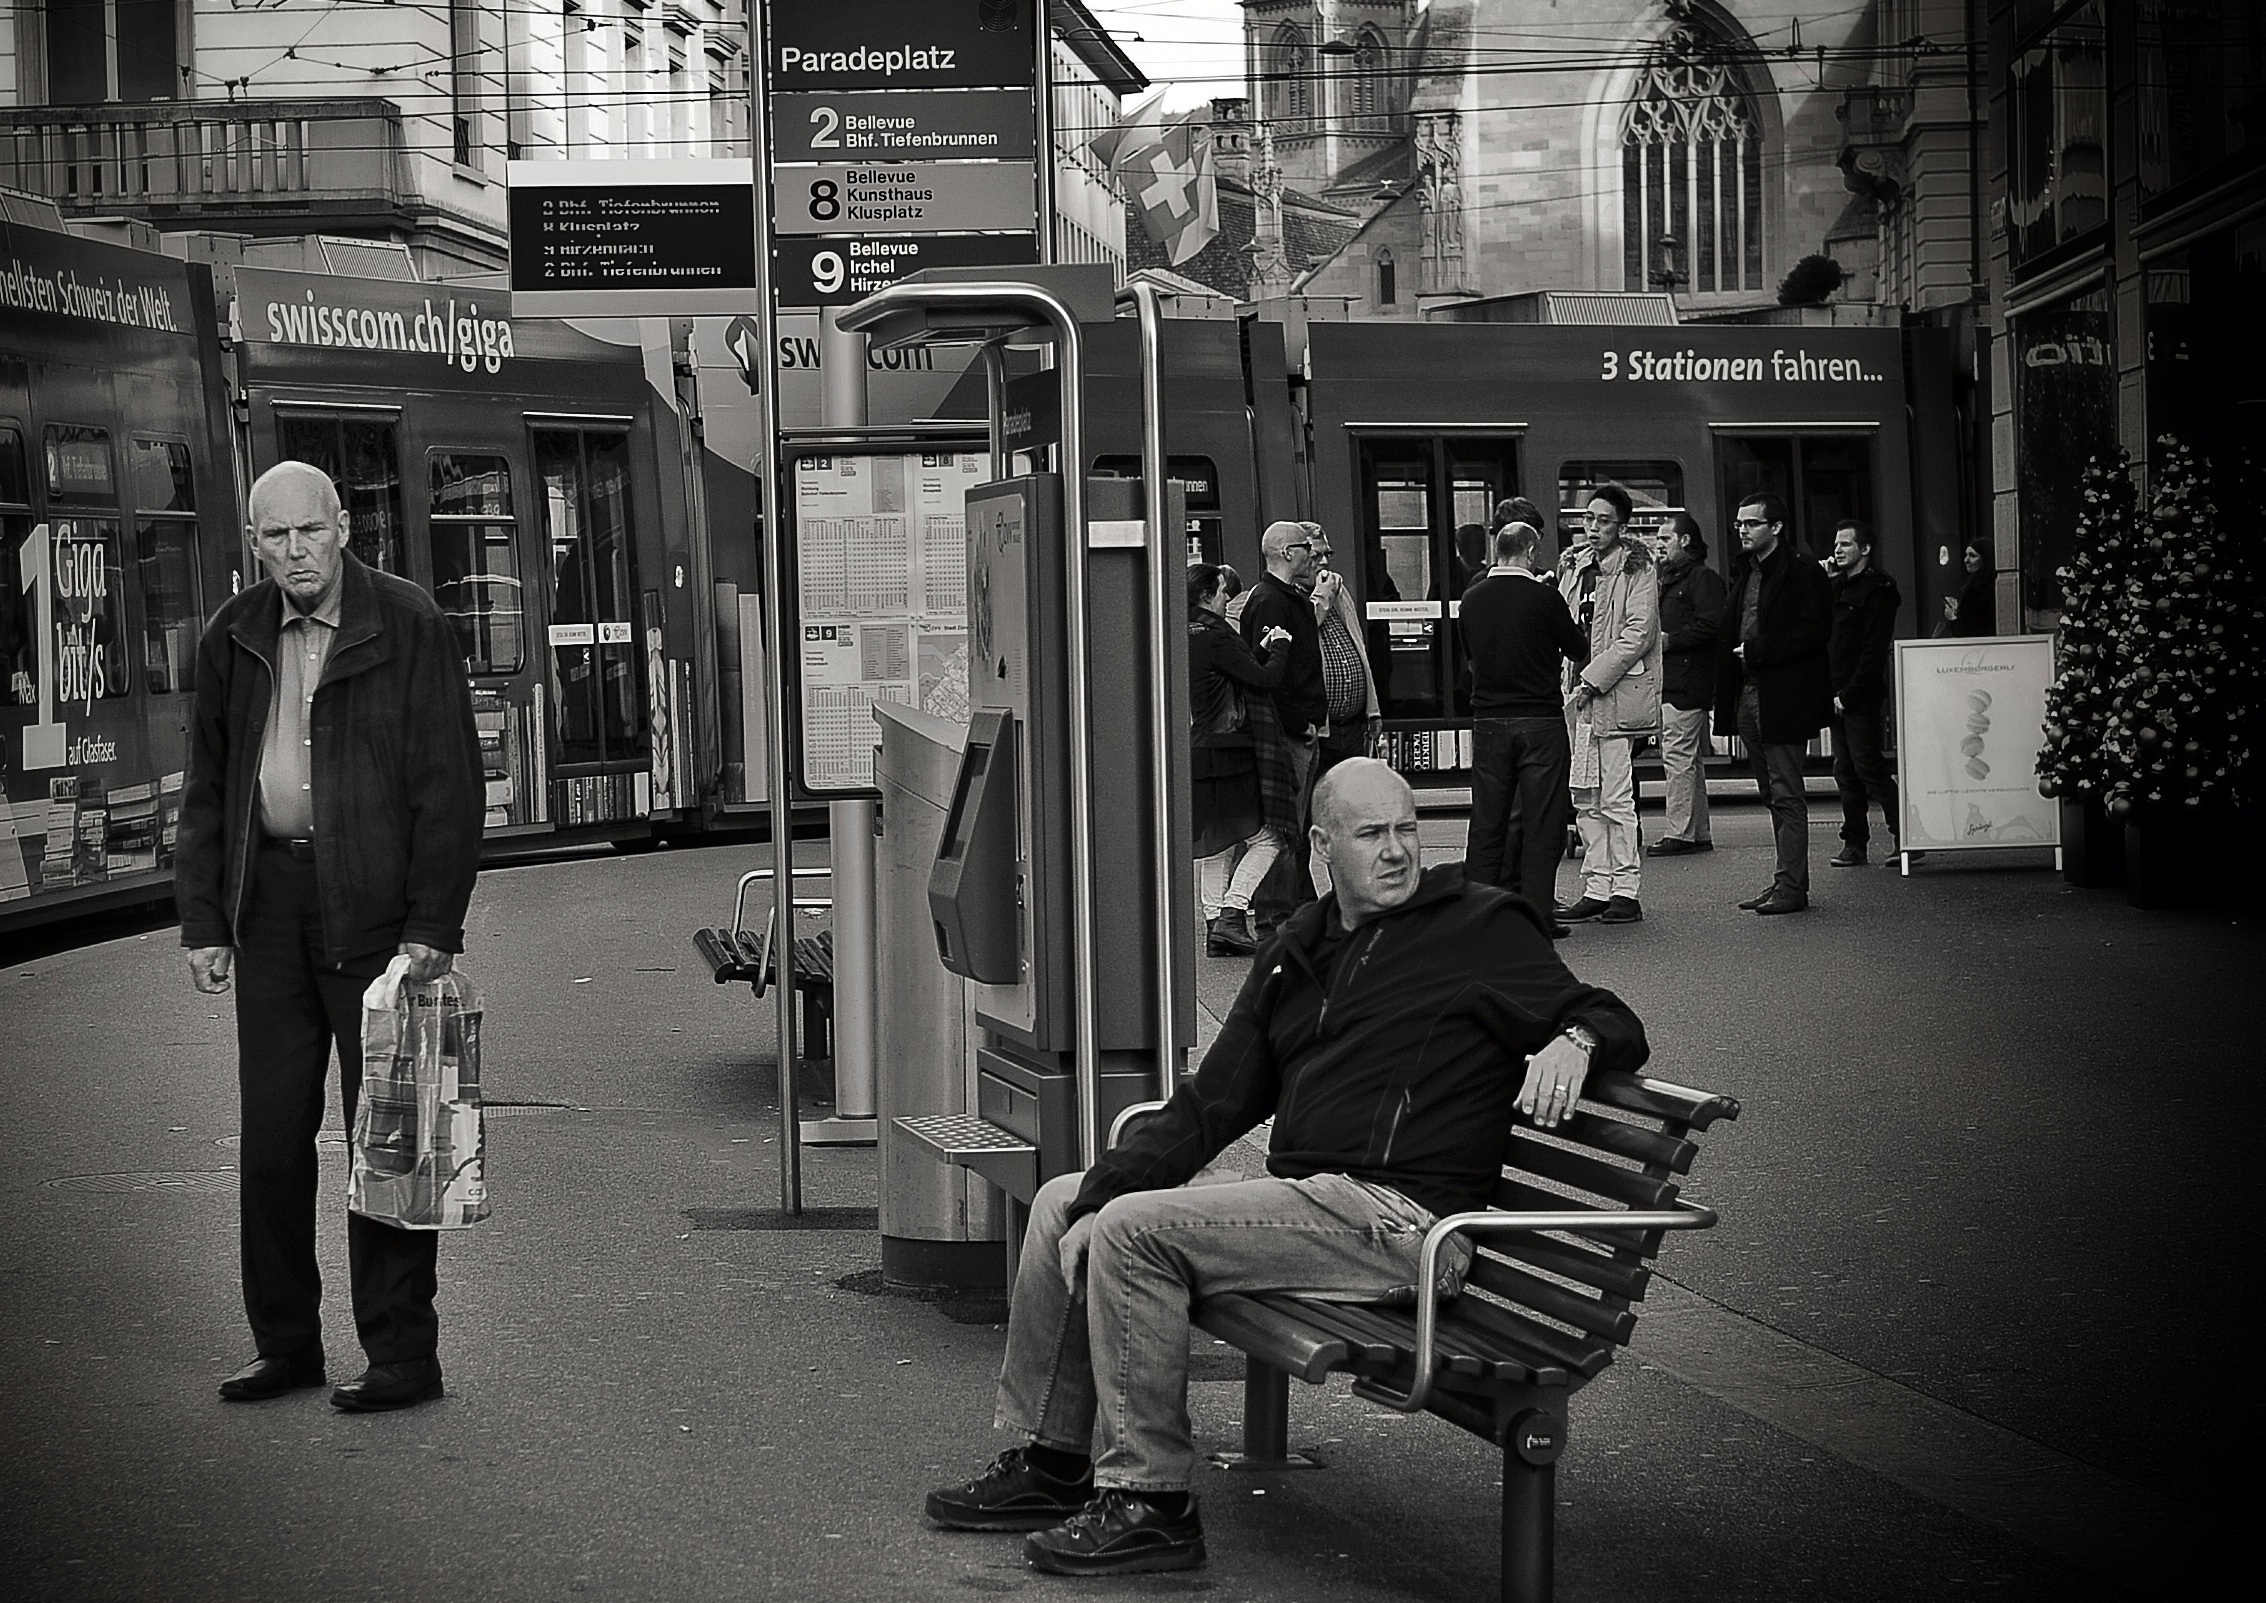
pedestrian, black and white, people, road, white, street, photography, city, urban, crowd, nikon, black, monochrome, streetphotography, bw, candid, infrastructure, swiss, stadt, photograph, snapshot, streetart, schweiz, switzerland, strasse, zurich, streetphoto, snapseed, faces, schwarzundweiss, stphotographia, streetscene, strassenszene, strassenfotografie, strasenfotografie, streetlife, streetportrait, streetpix, thomas8047, onthestreets, streetphotographer, 175528, paradeplatz, streetfashion, streetfotografie, zurichstreet, fascinationstreet, streetphotographie, nikond300s, portraiture, z ri, z rilinie, z richzurich, streetartz ri, urban area, monochrome photography, film noir, nonbuilding structure